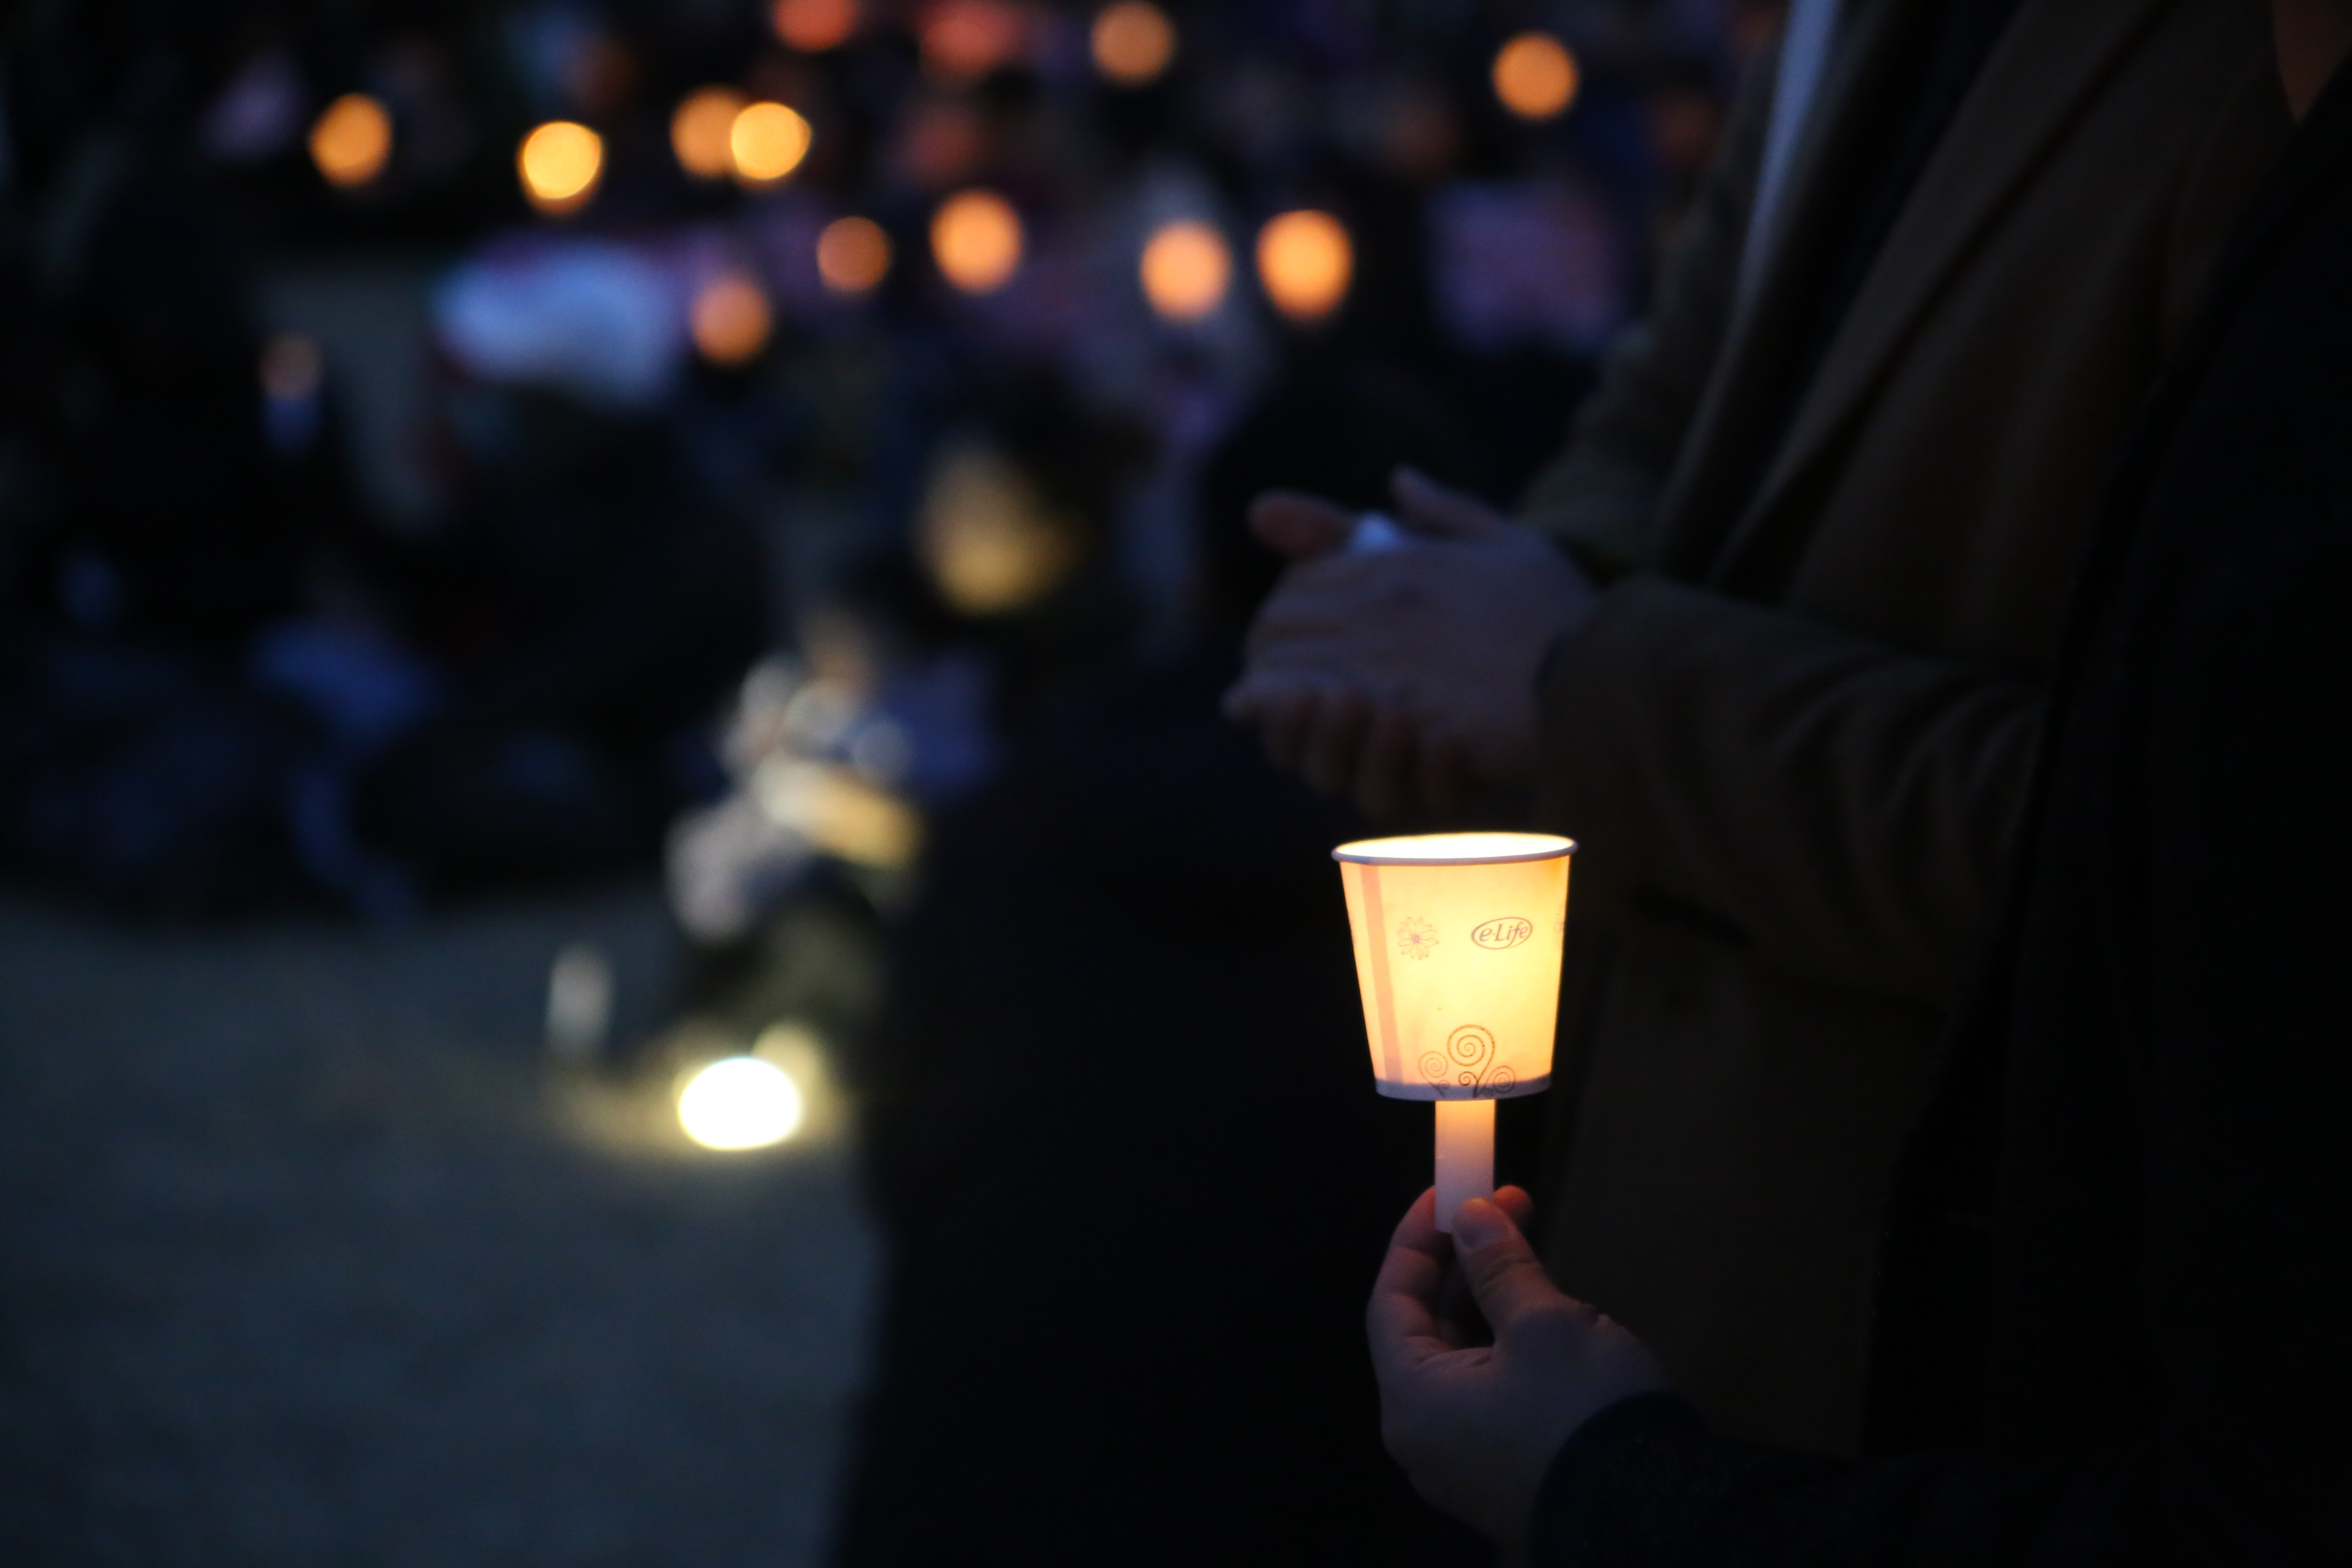
light, night, evening, color, darkness, blue, lighting, candlelight, masan, changwon city hall, candlelight demonstrations, impeachment